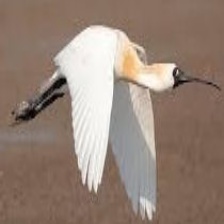
Species: BLACK FACED SPOONBILL
Scientific name: PLATALEA MINOR
ImageNet parent category: spoonbill